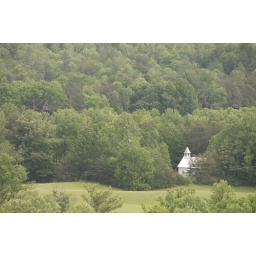
Methodist church in Cades Cove.  View from Rich Mountain road